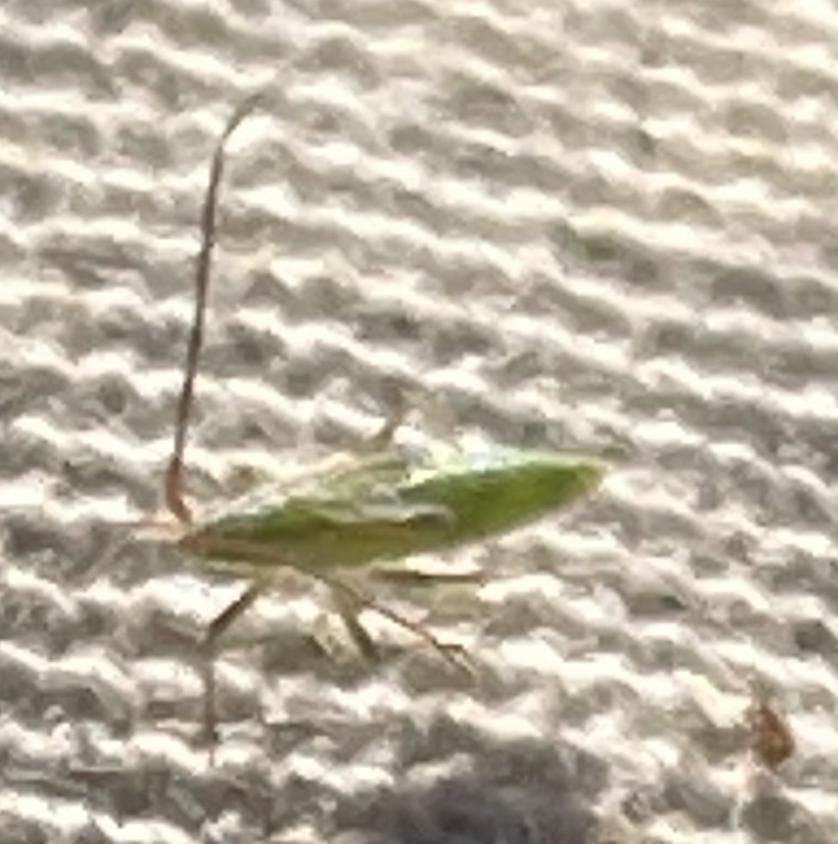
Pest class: occasional_pest